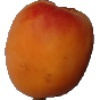
Label: Apricot 1